National Socialist Motor Corps

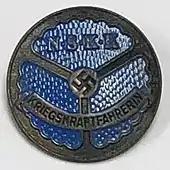
NSKK Female Driver's Badge

On 20 July 1934, weeks after the major purge of the SA during the Night of the Long Knives, the NSKK was separated and promoted into an independent NSDAP organization, with Hühnlein still at its head. From 1935 onward, the NSKK also provided training for Panzer crews and drivers of the "Heer" (German Army). The NSKK had two sub-branches, the Motor-Hitler Youth ("Motor-Hitlerjugend"; Motor-HJ) and Naval NSKK ("Marine-NSKK"). The Motor-HJ branch, formed by "Reichsjugendführer" (Hitler Youth Leader) Baldur von Schirach after he became an NSKK member, operated 350 of its own vehicles for educational and training purposes. The Naval NSKK provided training in boat operation and maintenance.